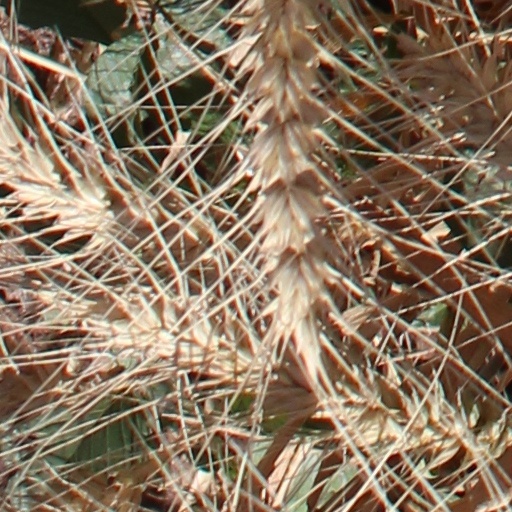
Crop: wheat